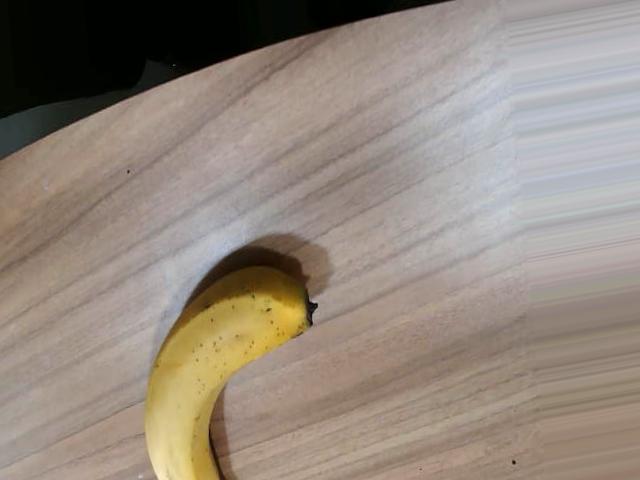
Label: Ripe_Banana